Ba'athist Syria

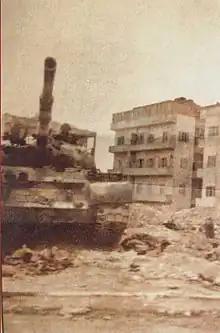
A Syrian tank in the ruins of the city of Hama in 1982 after a government month-long massacre that killed tens of thousands of civilians.

The Arab League, the United States, the European Union states, the Gulf Cooperation Council states, and several countries across the world condemned the Assad regime's perpetration of violence against the protesters. China and Russia avoided condemning the regime or applying sanctions, asserting that such methods could escalate into foreign intervention. On the other hand, military intervention was ruled out by most countries that condemned the Assad regime. The Arab League suspended Syria's membership over the government's response to the crisis, but sent an observer mission in December 2011, as part of its proposal for a peaceful resolution of the crisis. The Arab League and United Nations made attempts to resolve the Syrian crisis and appointed Kofi Annan as their special envoy to Syria. On 16 March, Annan submitted a six-point peace plan to the UN Security Council. On 24 March 2012, Annan flew to Moscow in an effort to secure Russian support for his plan.